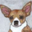
Label: dog